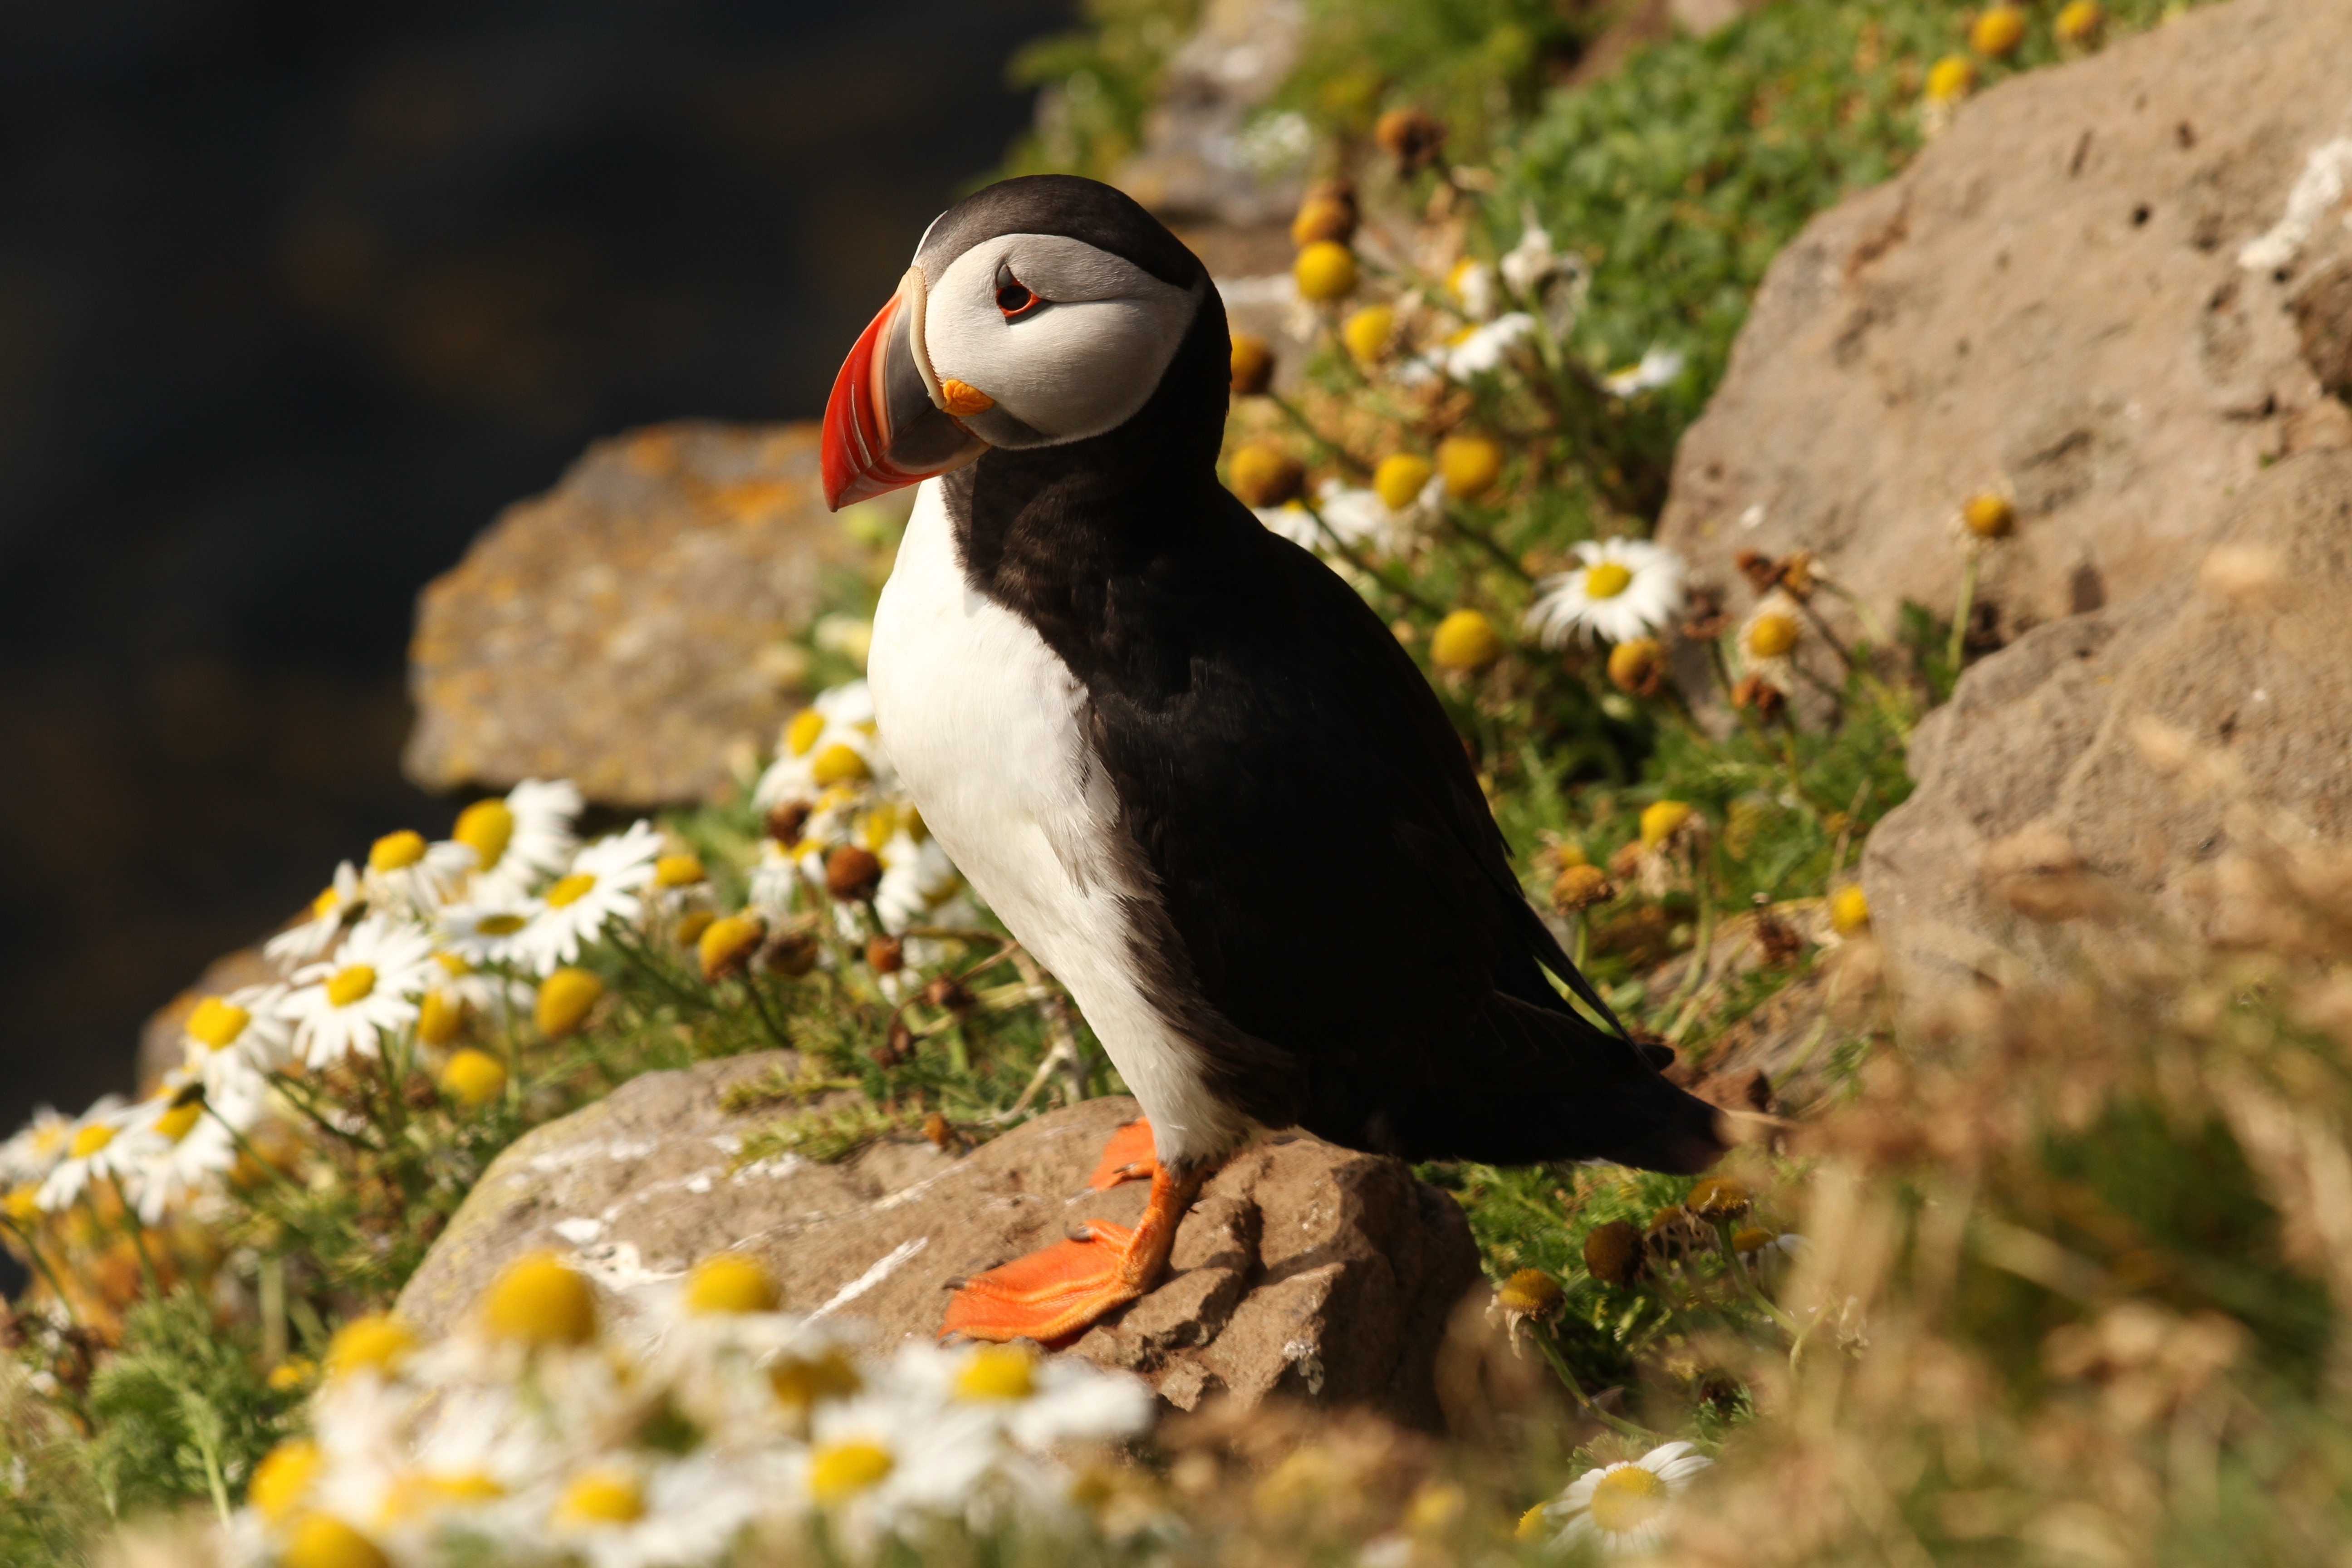
outdoor, bird, cute, seabird, wildlife, wild, beak, colourful, fauna, puffin, birds, animals, vertebrate, atlantic, cute animals, charadriiformes, perching bird, atlantic puffin